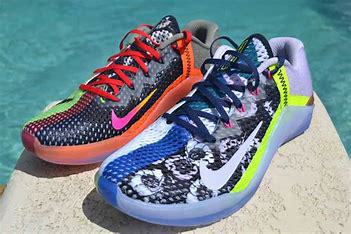
Brand: Nike
Model: Metcon 6